Sultanate of Rum

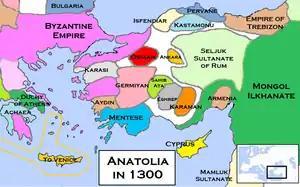
The declining Sultanate of Rûm, vassal of the Mongols, and the emerging beyliks, c. 1300

Mesud's son, Kilij Arslan II, is the first known Seljuk ruler who is known to have used the title of sultan and captured the remaining territories around Sivas and Malatya from the last of the Danishmends. At the Battle of Myriokephalon in 1176, Kilij Arslan II also defeated a Byzantine army led by Manuel I Komnenos. Despite a temporary occupation of Konya in 1190 by the Holy Roman Empire's forces of the Third Crusade, the sultanate was quick to recover and consolidate its power. During the last years of Kilij Arslan II's reign, the sultanate experienced a civil war with Kaykhusraw I fighting to retain control and losing to his brother Suleiman II in 1196.